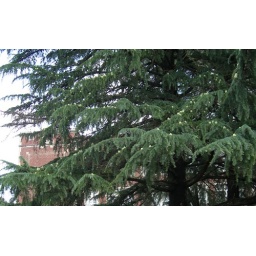
This huge pine has cones that look just like eggs sitting on the branches all over it.